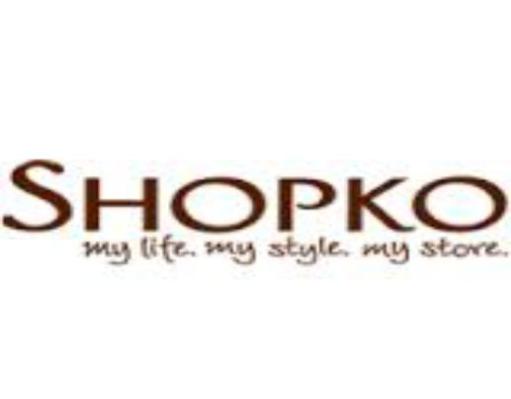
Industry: Others